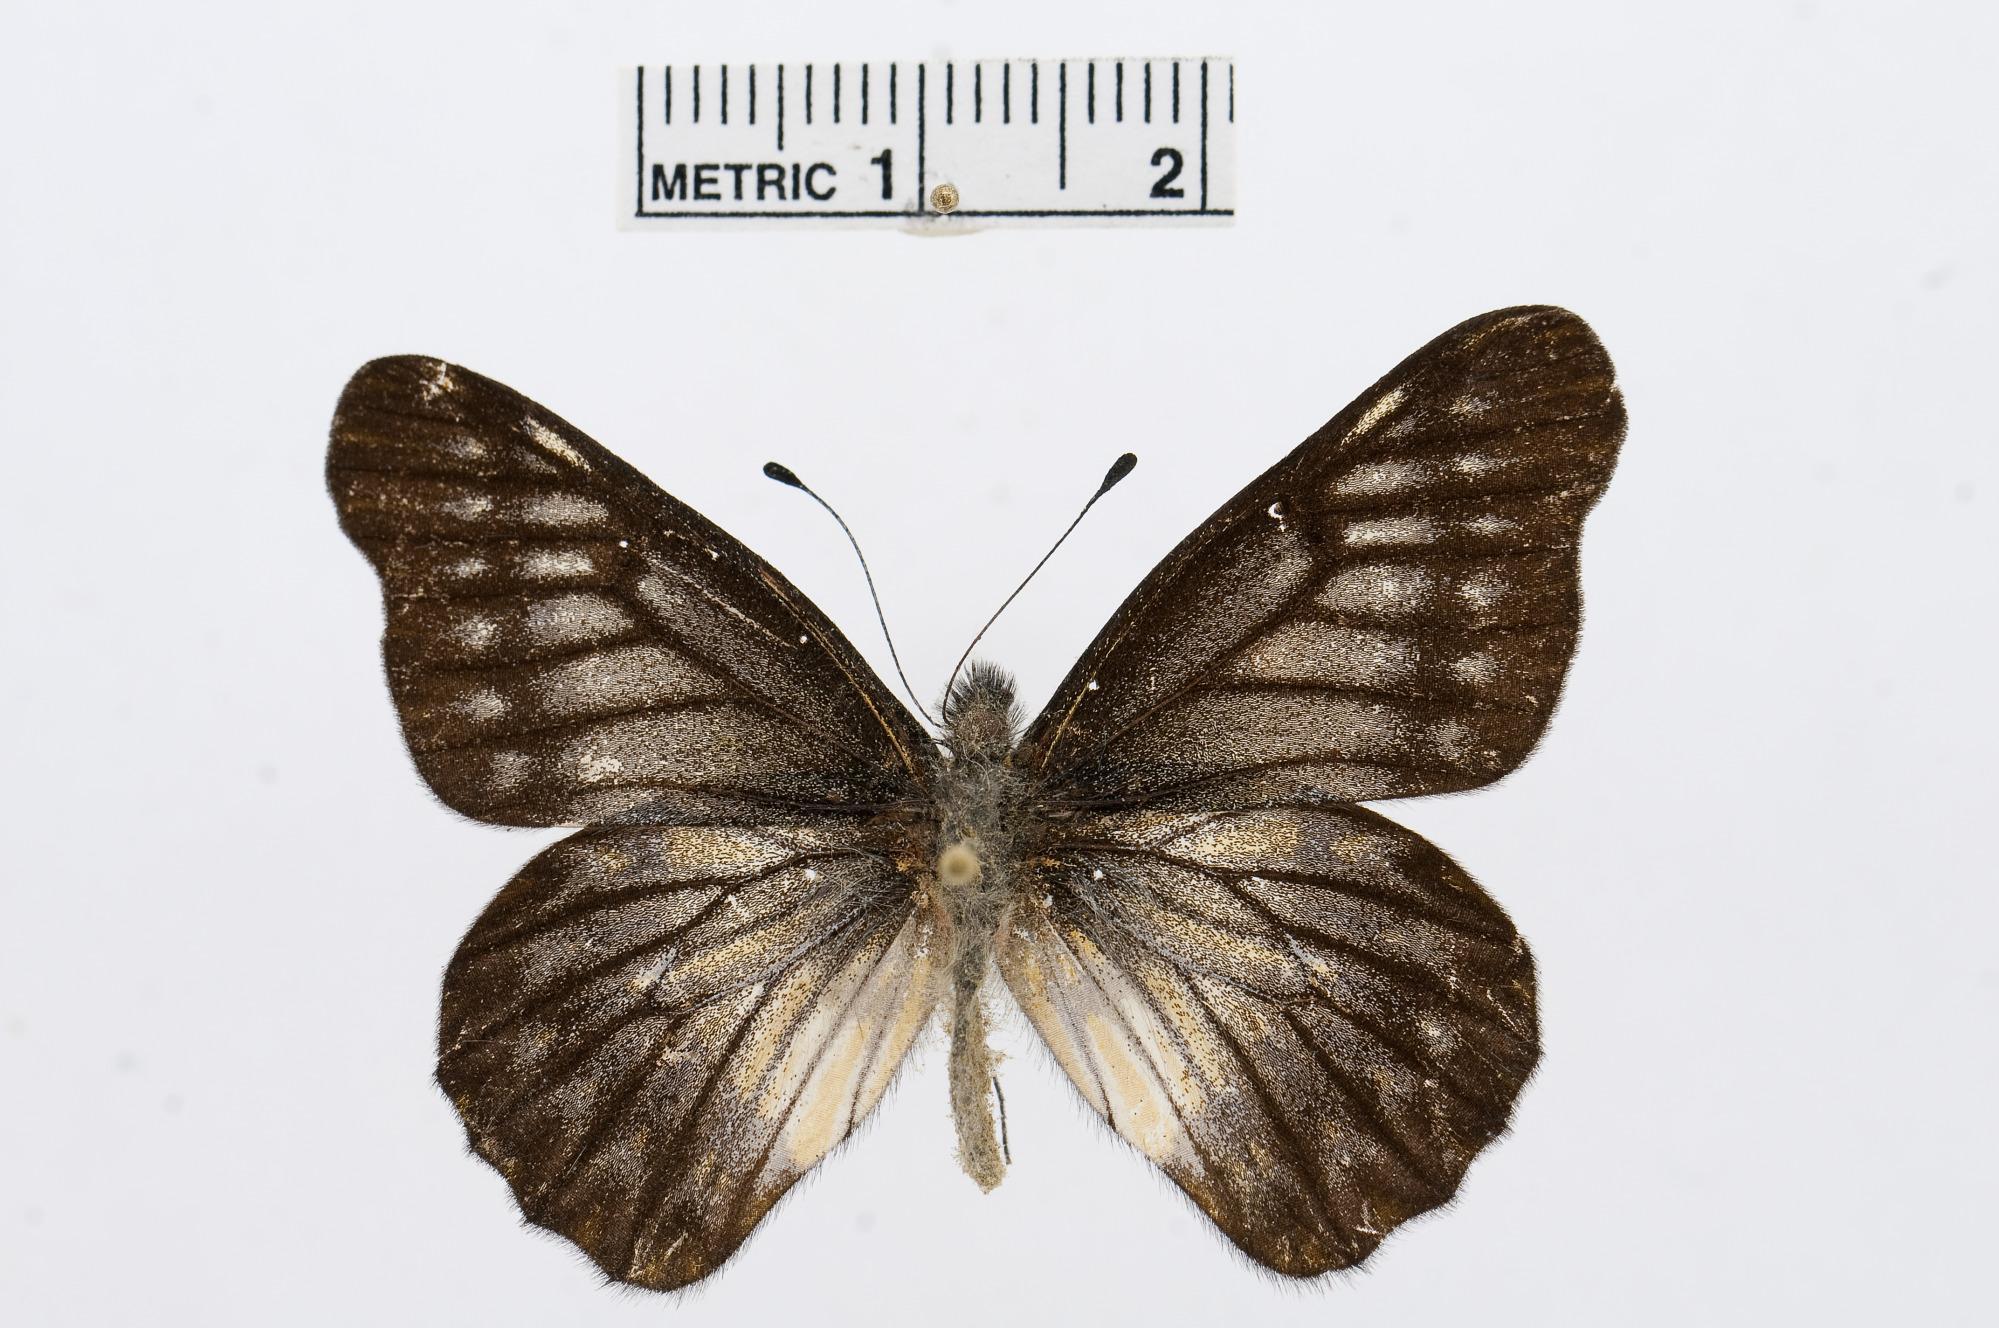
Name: Catasticta ludovici
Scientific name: Catasticta ludovici
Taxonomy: Animalia, Arthropoda, Hexapoda, Insecta, Lepidoptera, Pieridae, Pierinae